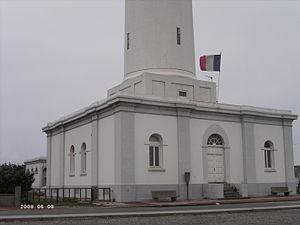
Entrée du phare de Dunkerque (France)
Le phare de Dunkerque ou phare du Risban est un phare côtier portuaire automatisé de premier ordre. C'est le plus haut de France de ce type et le sixième tous types confondus. Il est l'un des feux dépendant du centre de balisage de Dunkerque et la propriété de l'État. Il est encore en service et peut être visité.